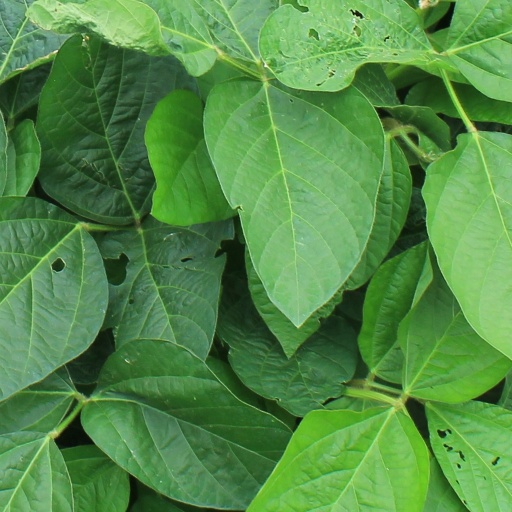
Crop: soybean